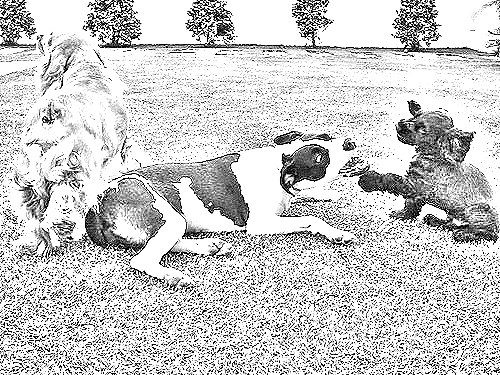
Portrait style: Sketch Portrait